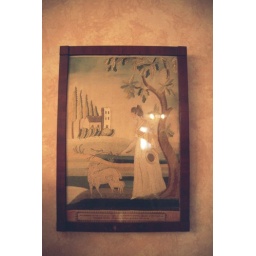
needlepoint of girl and dog with tree and house in the John Harris-Simon Cameron Mansion